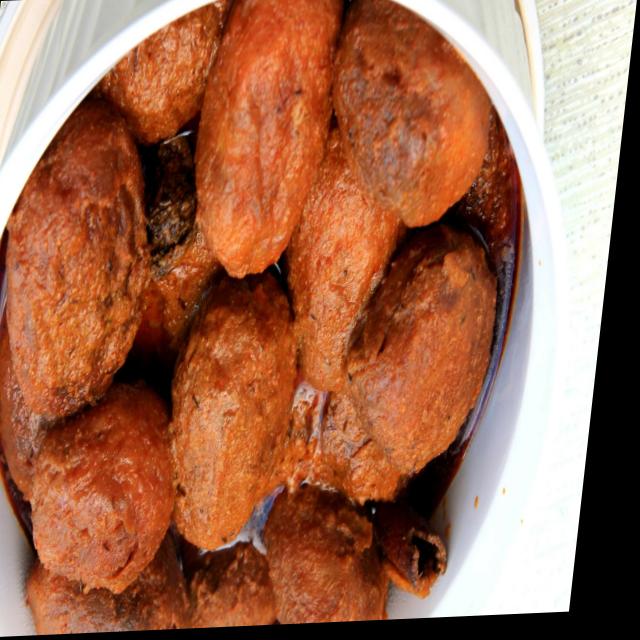
Dish: dum_aloo